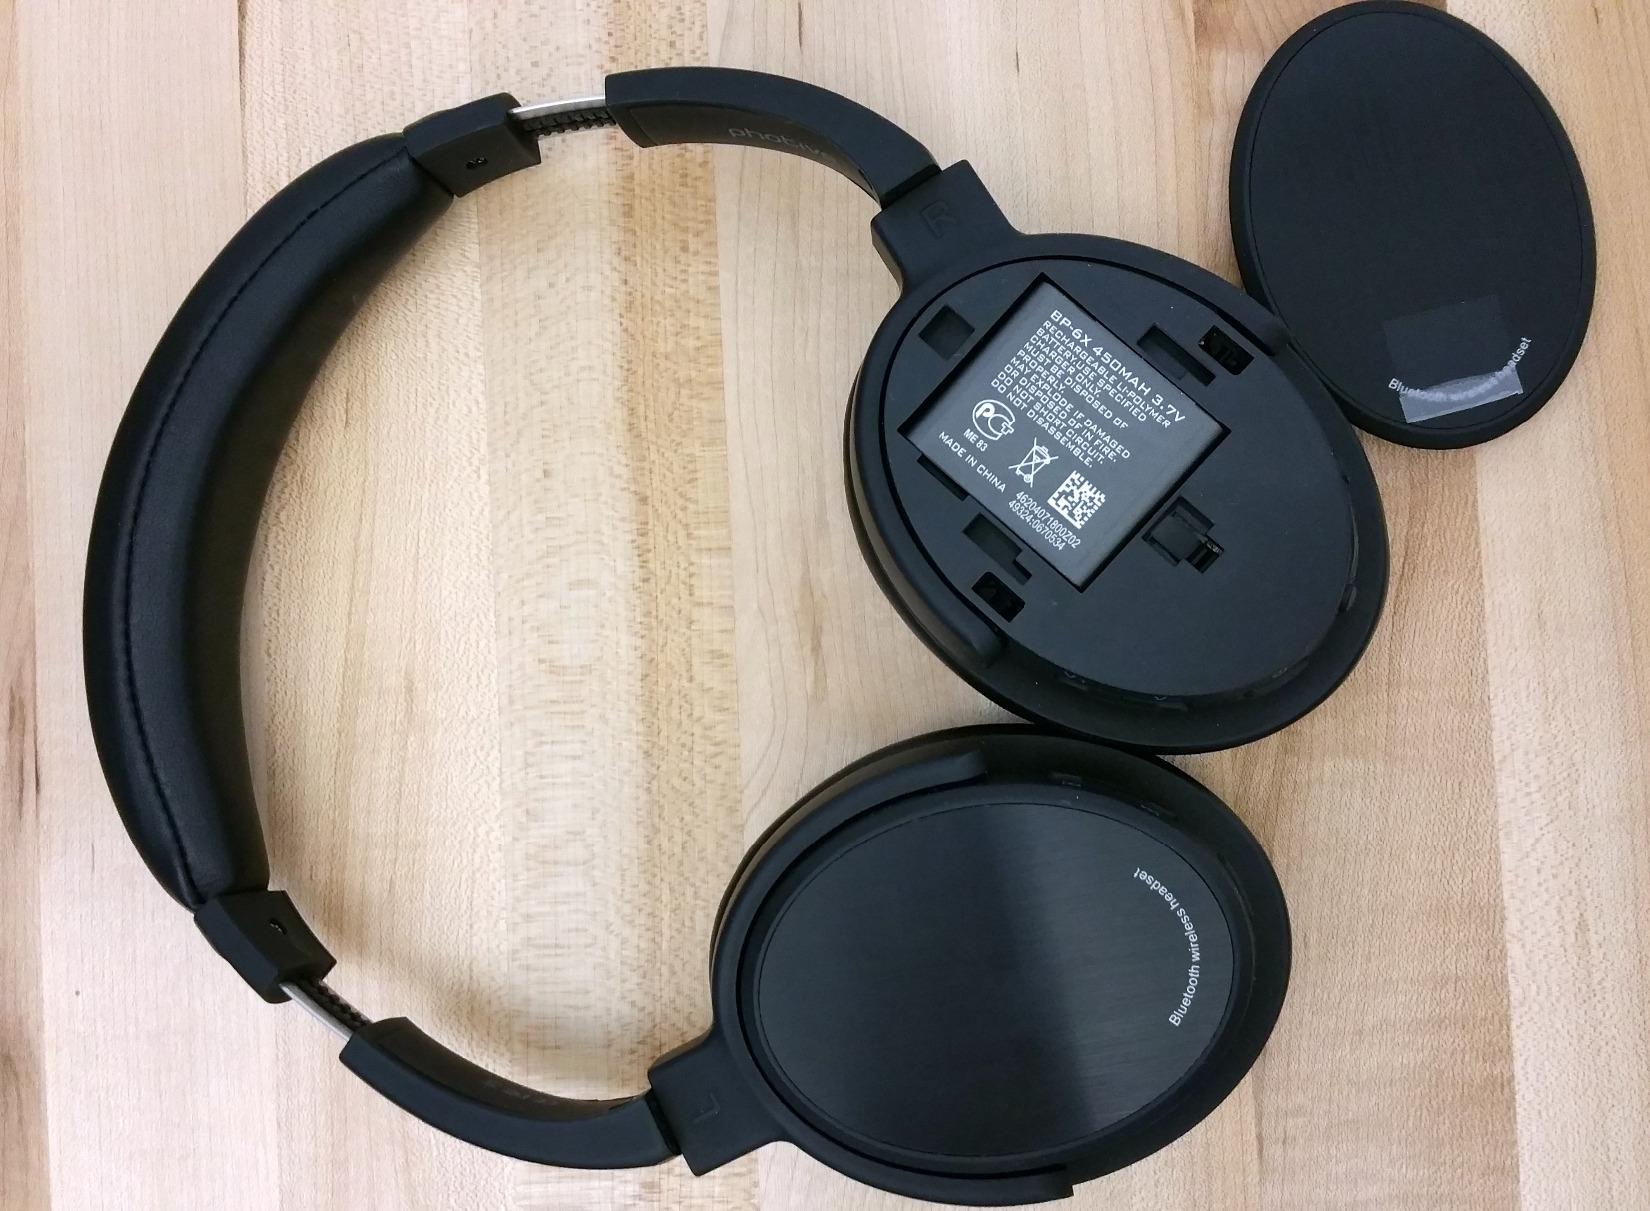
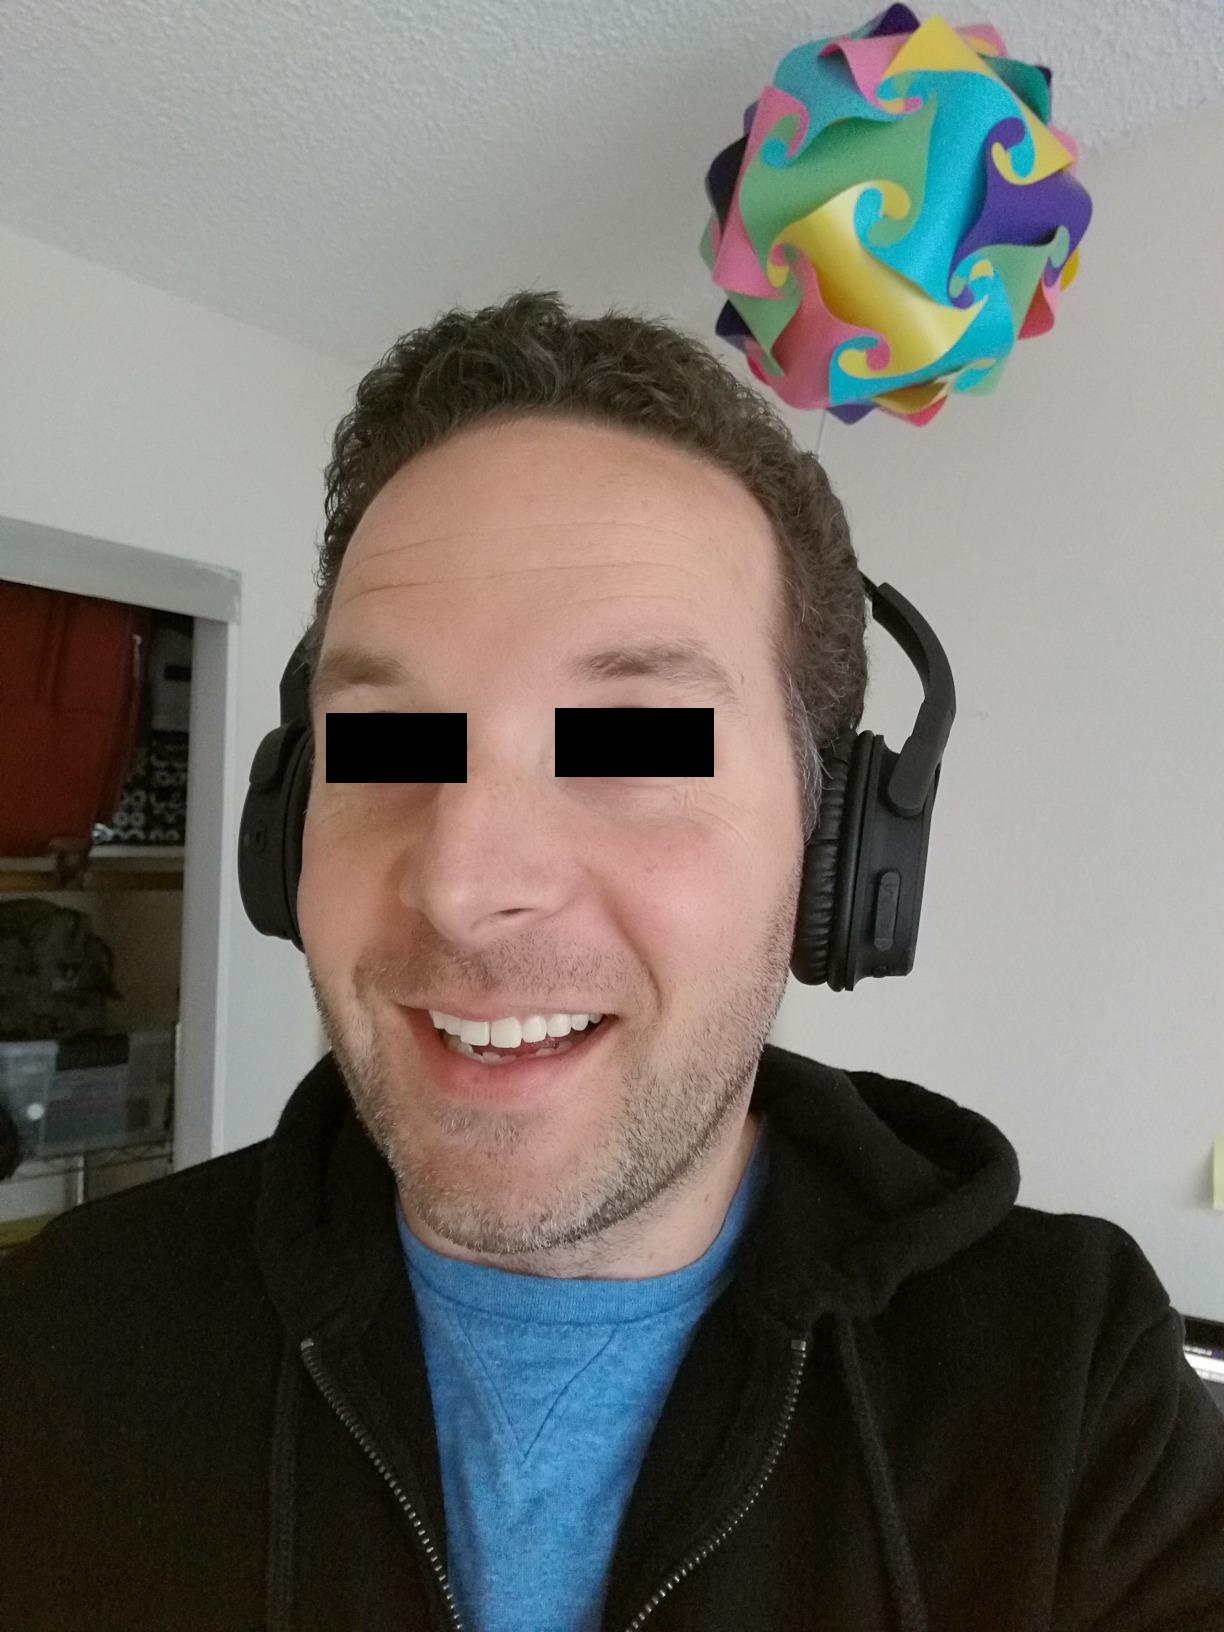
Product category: headphones
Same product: yes